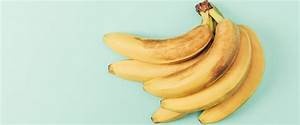
Label: banana